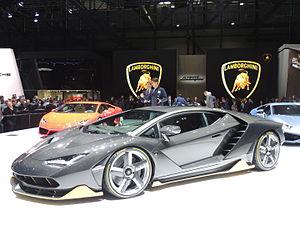
Lamborghini Centenario, salon de Genève 2016
L'édition 2016 du Salon international de l'automobile de Genève s'est tenue du 3 au 13 mars 2016 à Genève. Il s'agit de la 86ᵉ édition internationale de ce salon, organisé pour la première fois en 1905.